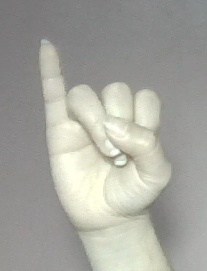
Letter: meem